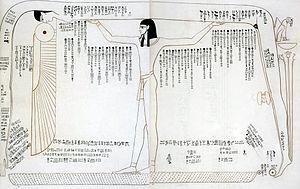
représentation astronomique de la tombe de Ramsès IV dans la vallée des rois
Les plafonds astronomiques ornent quelques tombeaux ainsi que quelques temples de l'Égypte antique. Ce type de représentation apparait au Nouvel Empire et perdure jusque la Basse époque.
Situé dans la vallée des Rois, dans la nécropole thébaine sur la rive ouest du Nil face à Louxor, KV 2 est le tombeau du pharaon Ramsès IV de la XXᵉ dynastie. C'est le deuxième tombeau à droite en arrivant à partir du nord de la vallée.
Le Plan de la tombe de Ramsès IV est un papyrus égyptien de la collection du Musée égyptologique de Turin, datant de la période ramesside, environ 1150 av. J.-C., numéro du catalogue du musée : cat. nᵒ 1885. Son auteur est le scribe Amennakht.